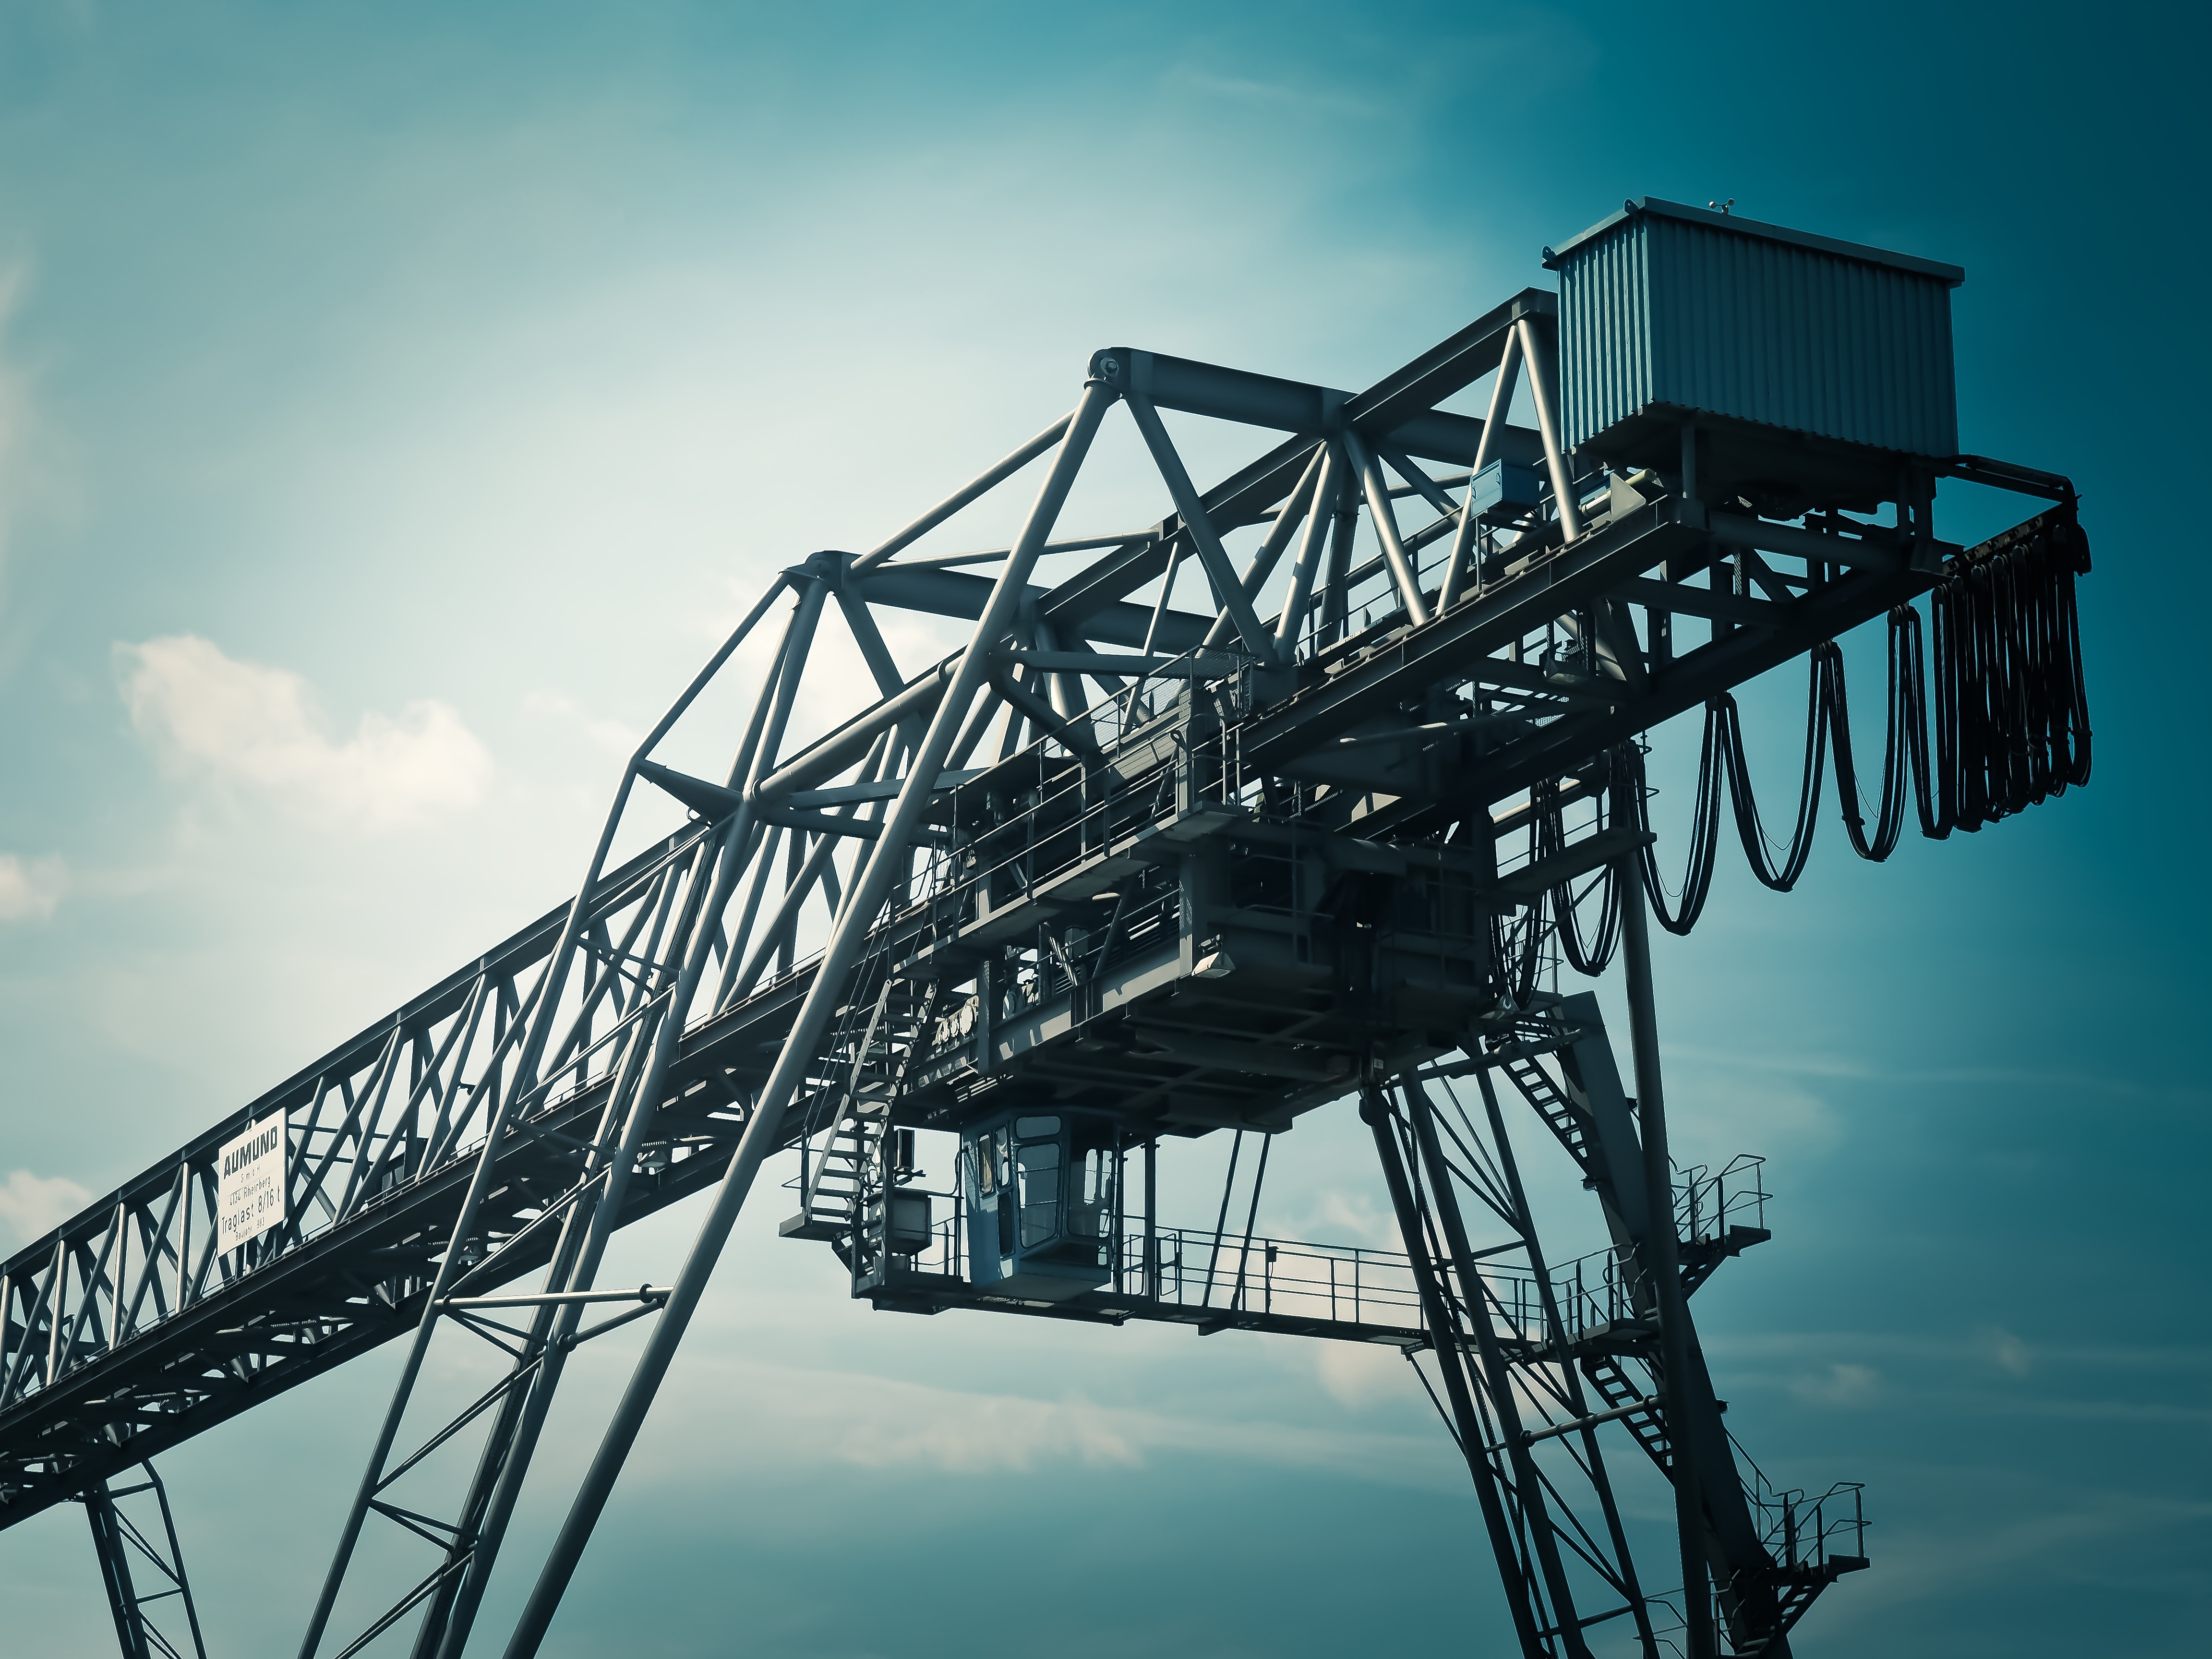
technology, transport, vehicle, mast, industry, port, electricity, roller coaster, crane, load crane, harbour crane, dusseldorf, industrial crane, crane systems, inner harbour, loads, cargo transport, amusement ride